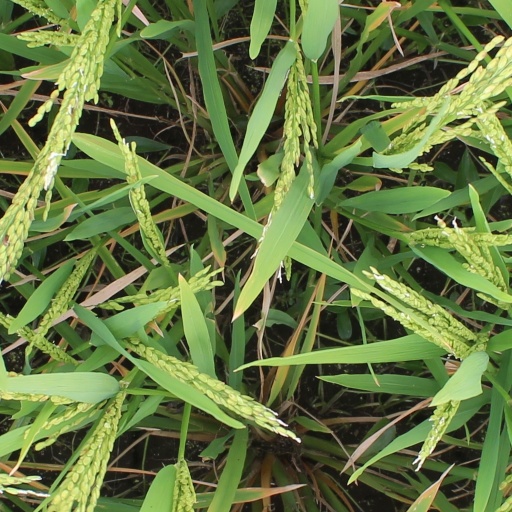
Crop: rice